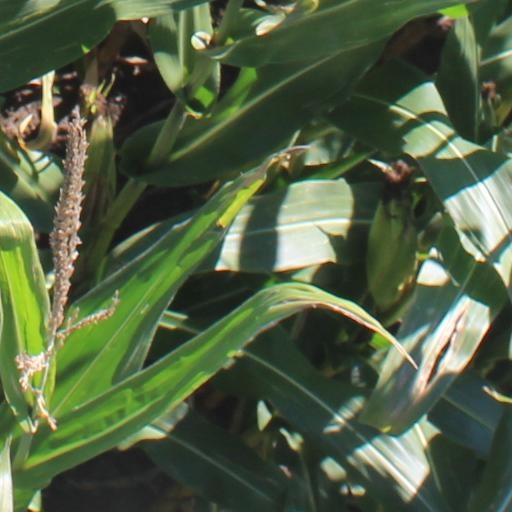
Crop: maize; corn